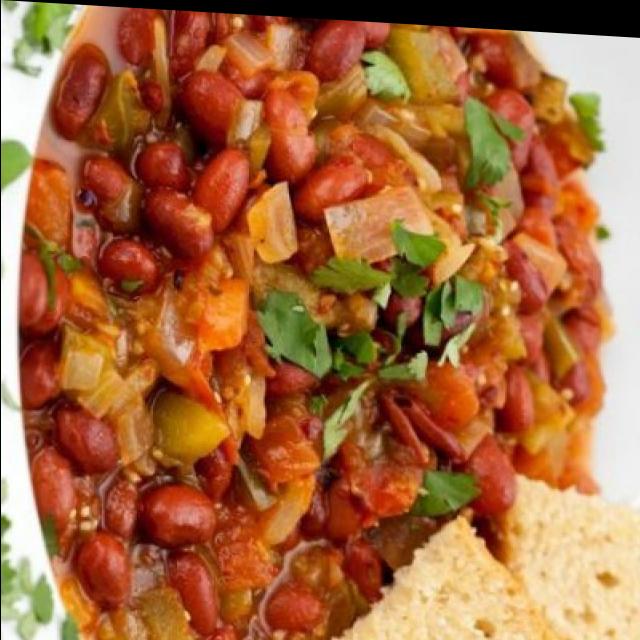
Dish: rajma_curry